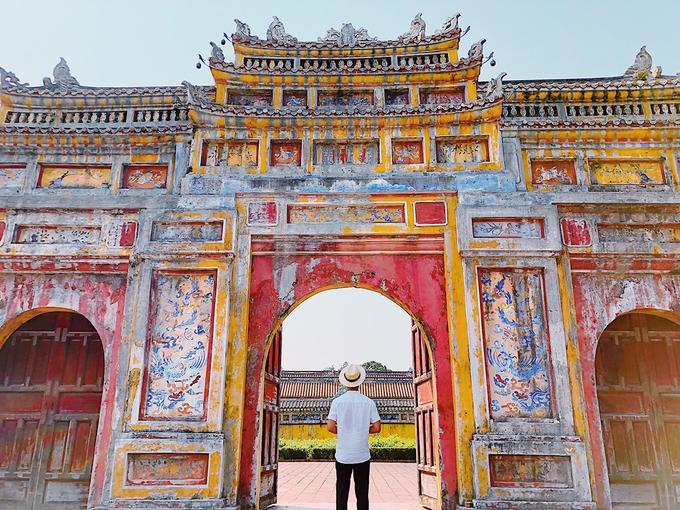
có một nam thanh niên đang đứng ở cổng vào một khu di tích